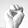
ASL letter: M